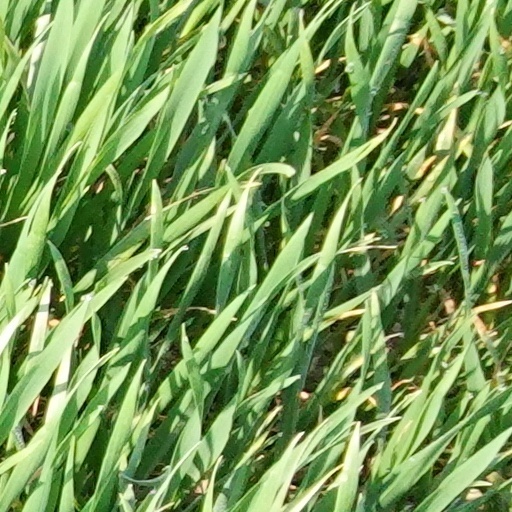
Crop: wheat